Super Troll Islands

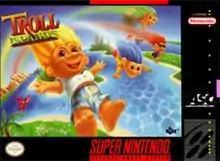
North American cover art

Super Troll Islands is a 1994 platform game, based on the license of bright-haired toys known as Troll dolls, developed by Millennium Interactive for the SNES. A Sega Genesis version was planned but never released.